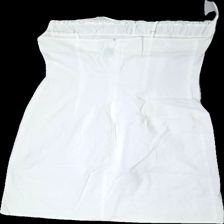
View: back
Type: Night gown
Category: Ladies
Brand: H&M
Colors: White
Material: 100% cotton
Pattern: Lace
Cut: Regular
Size: M
Season: All
Stains: Minor
Price range: 50-100
Recommended usage: Reuse